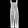
Label: Trouser